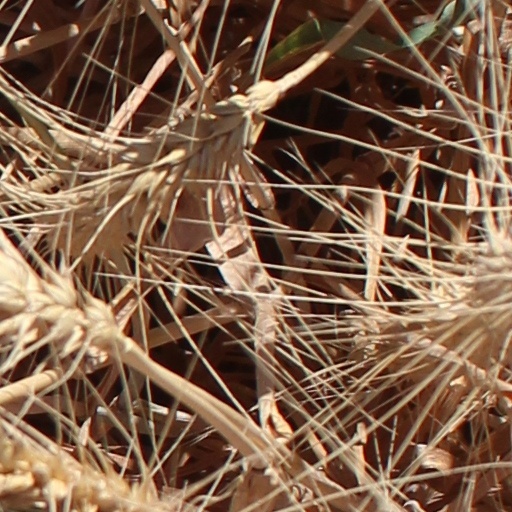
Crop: wheat